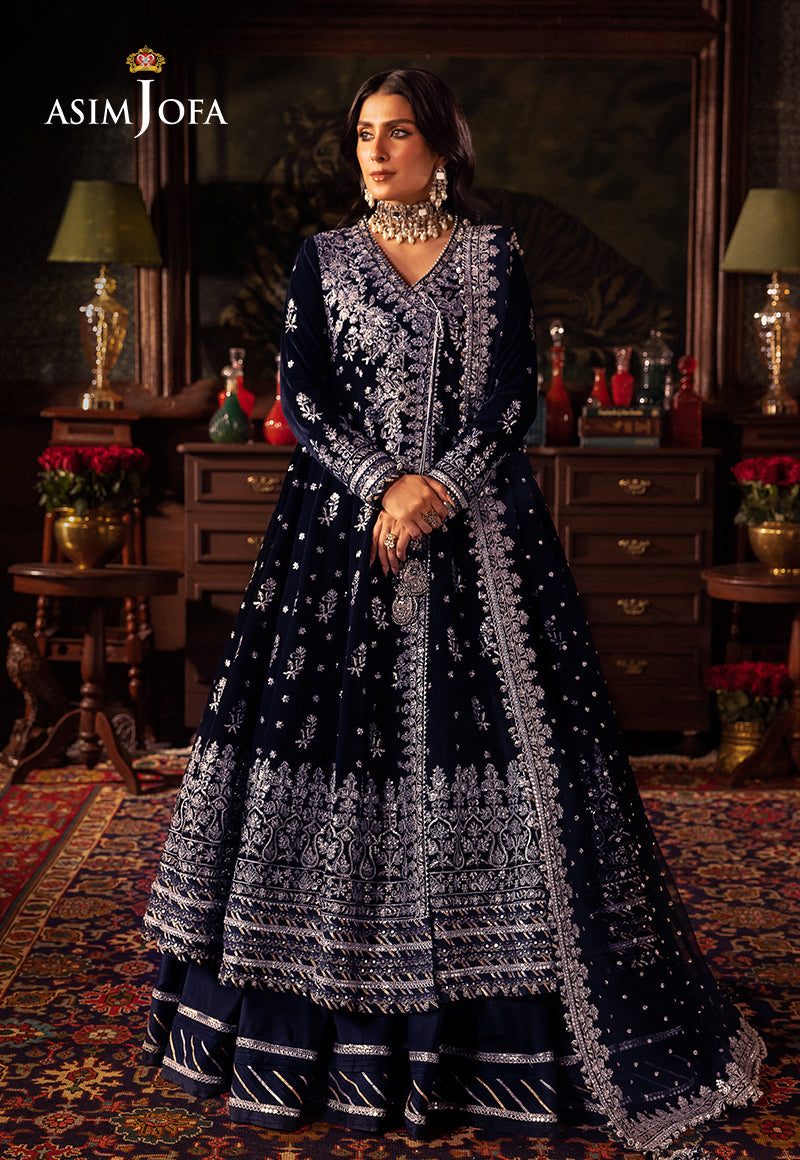
navy blue embroidered lehenga